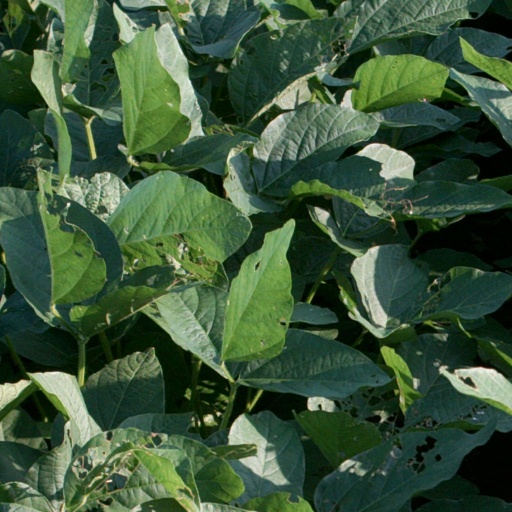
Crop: soybean